John Adams

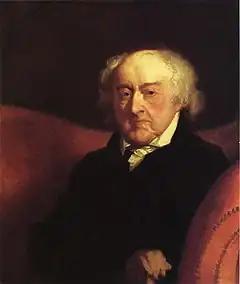
An elderly man sits in a red chair with his arms crossed, looking slightly left.

Adams appointed two U.S. Supreme Court associate justices during his term in office: Bushrod Washington, the nephew of George Washington, and Alfred Moore. After Ellsworth's retirement due to ill health in 1800, it fell to Adams to appoint the Court's fourth Chief Justice. At the time, it was not yet certain whether Jefferson or Burr would win the election. Regardless, Adams believed that the choice should be someone "in the full vigor of middle age" who could counter what might be a long line of successive Republican presidents. Adams chose his Secretary of State John Marshall. He, along with Stoddert, was one of Adams's few trusted cabinet members, and was among the first to greet him when he arrived at the White House. Adams signed his commission on January 31 and the Senate approved it immediately. Marshall's long tenure left a lasting influence on the Court. He maintained a carefully reasoned nationalistic interpretation of the Constitution and established the judicial branch as the equal of the executive and legislative branches.